Tuskegee, Alabama

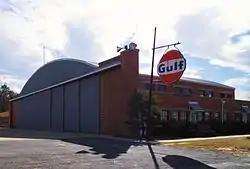
The Hangar One Museum at the Tuskegee Airmen National Historic Site at Moton Field

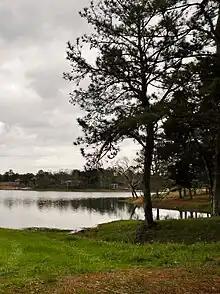
Lake Tuskegee is a city-owned recreational area with playgrounds, picnic areas, and some 92 acres of water providing fishing, sailing, and water skiing opportunities.

Downtown Tuskegee includes historical sites from the time of incorporation to the present. It also has the Tuskegee Visitor Center.